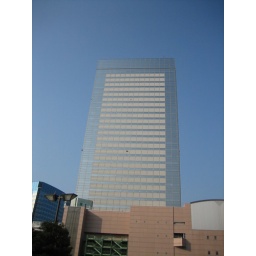
Shiny blue skyscraper framed by blue sky in Sendai